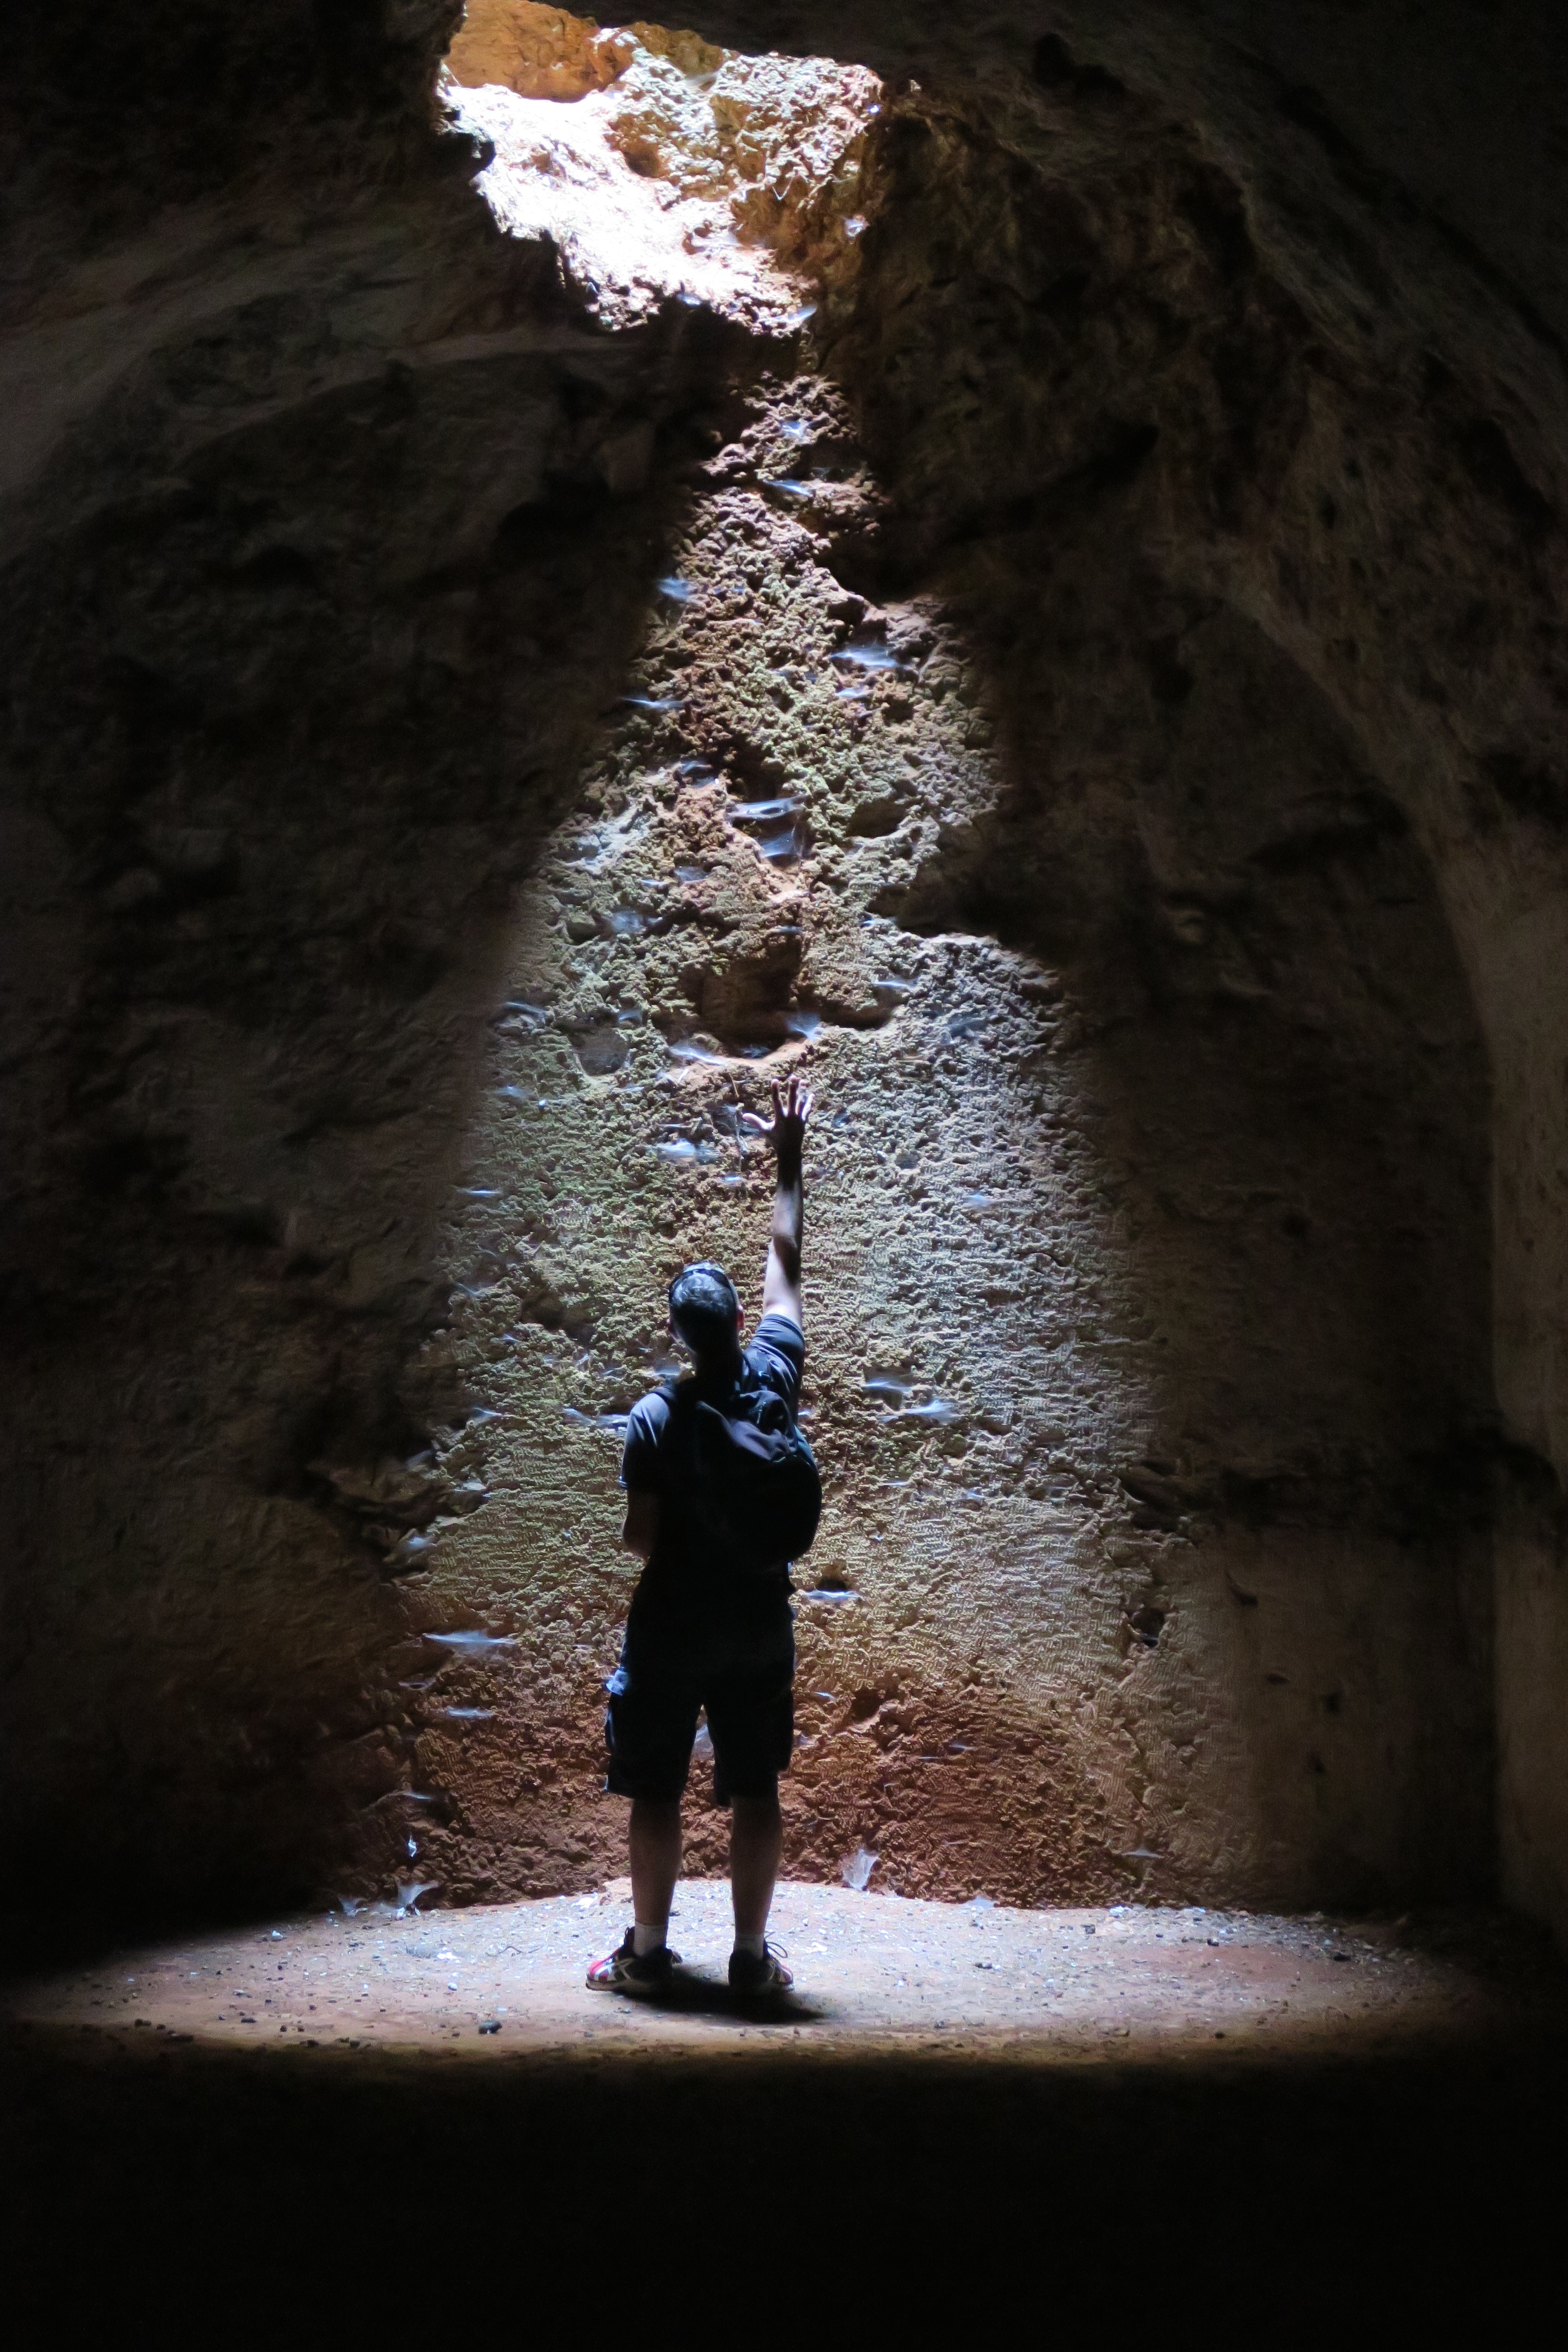
rock, formation, cave, symbol, temple, faith, prayer, image, caving, spirituality, landform, skylights, invocation, geographical feature